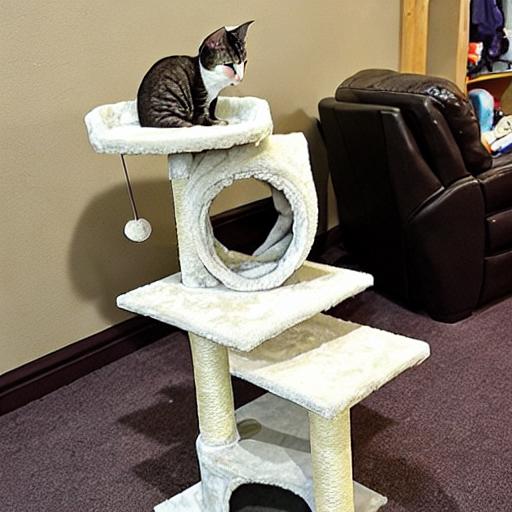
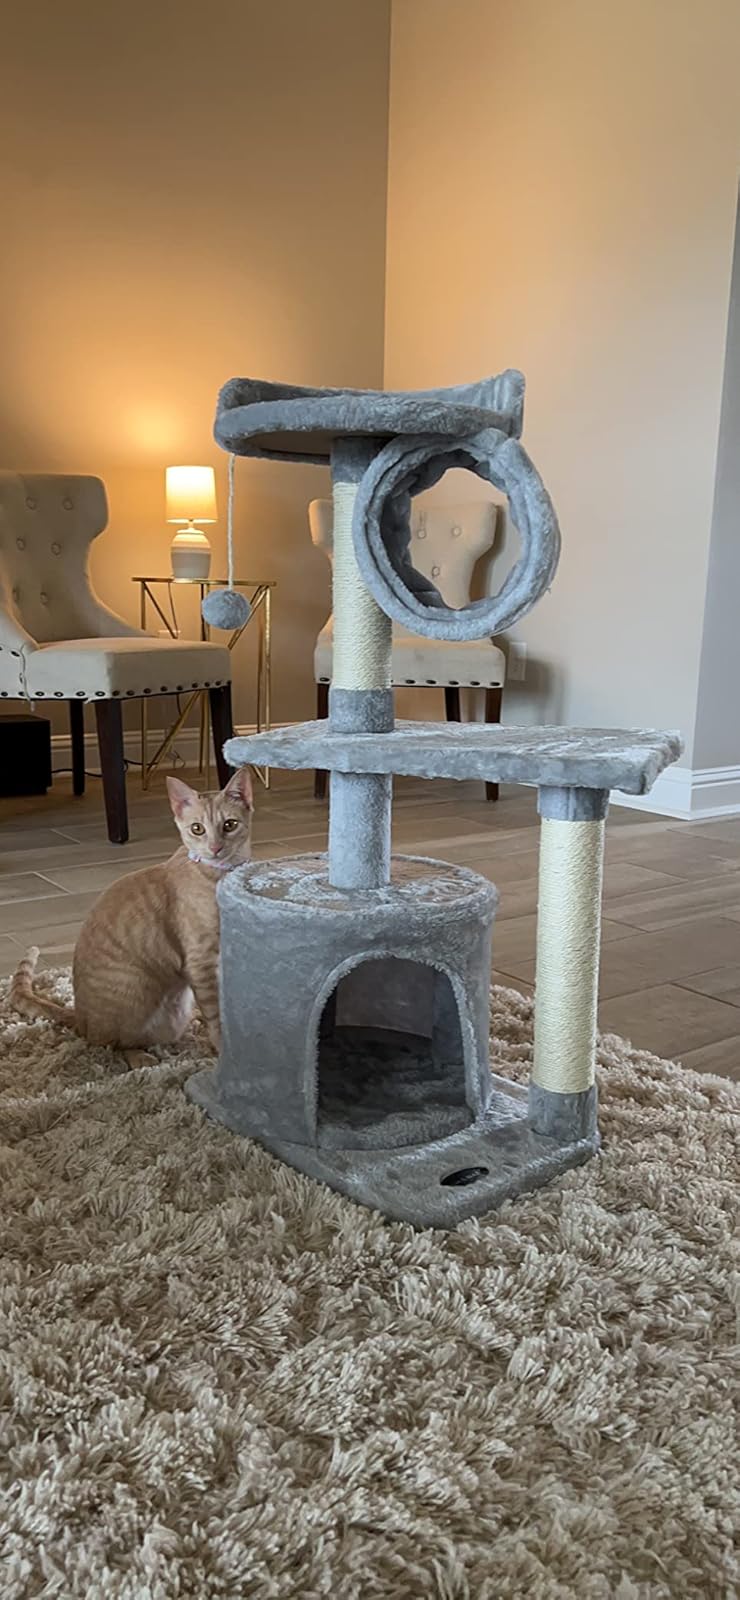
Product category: items_cat tree
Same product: no